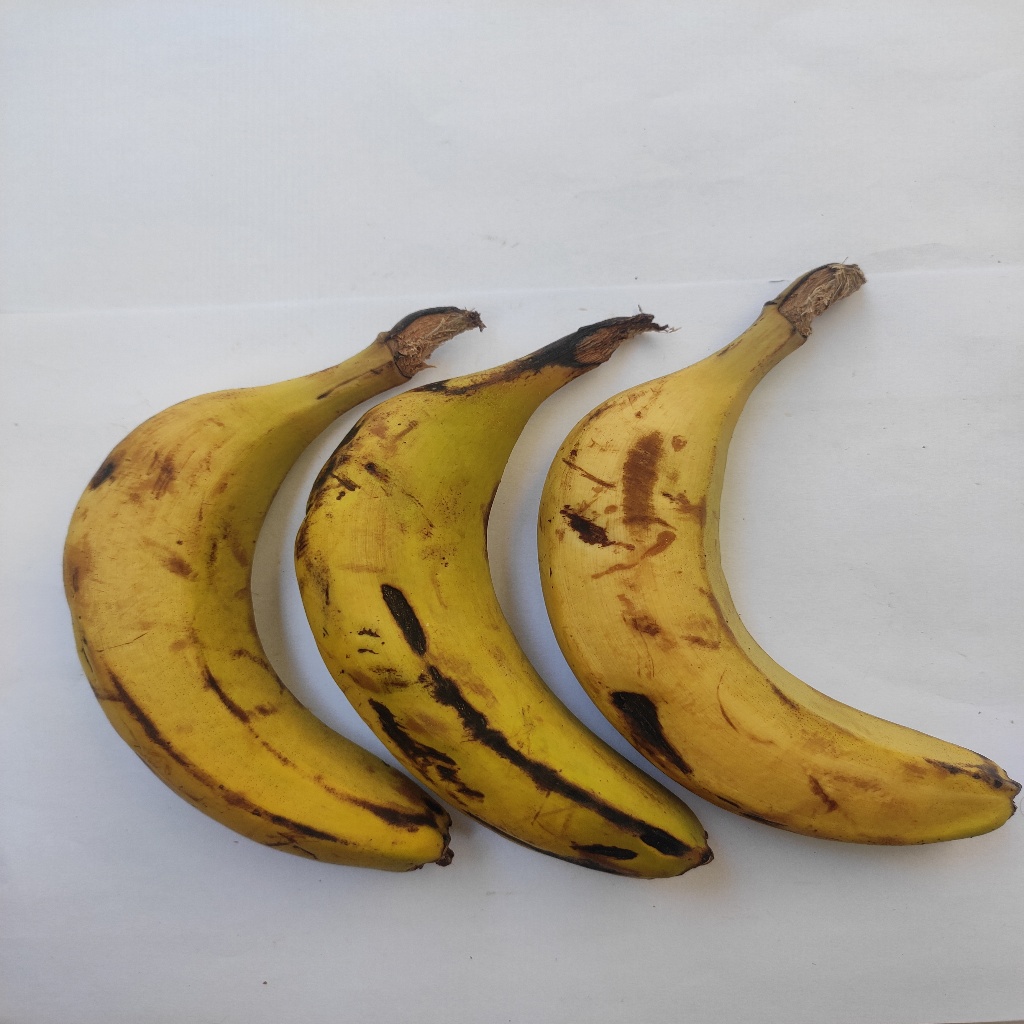
Crop: banana
Quality class: Class_A